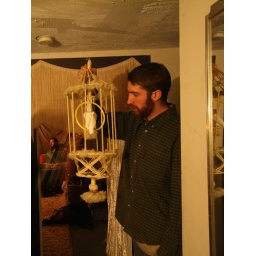
matt and house bird (corey in background)